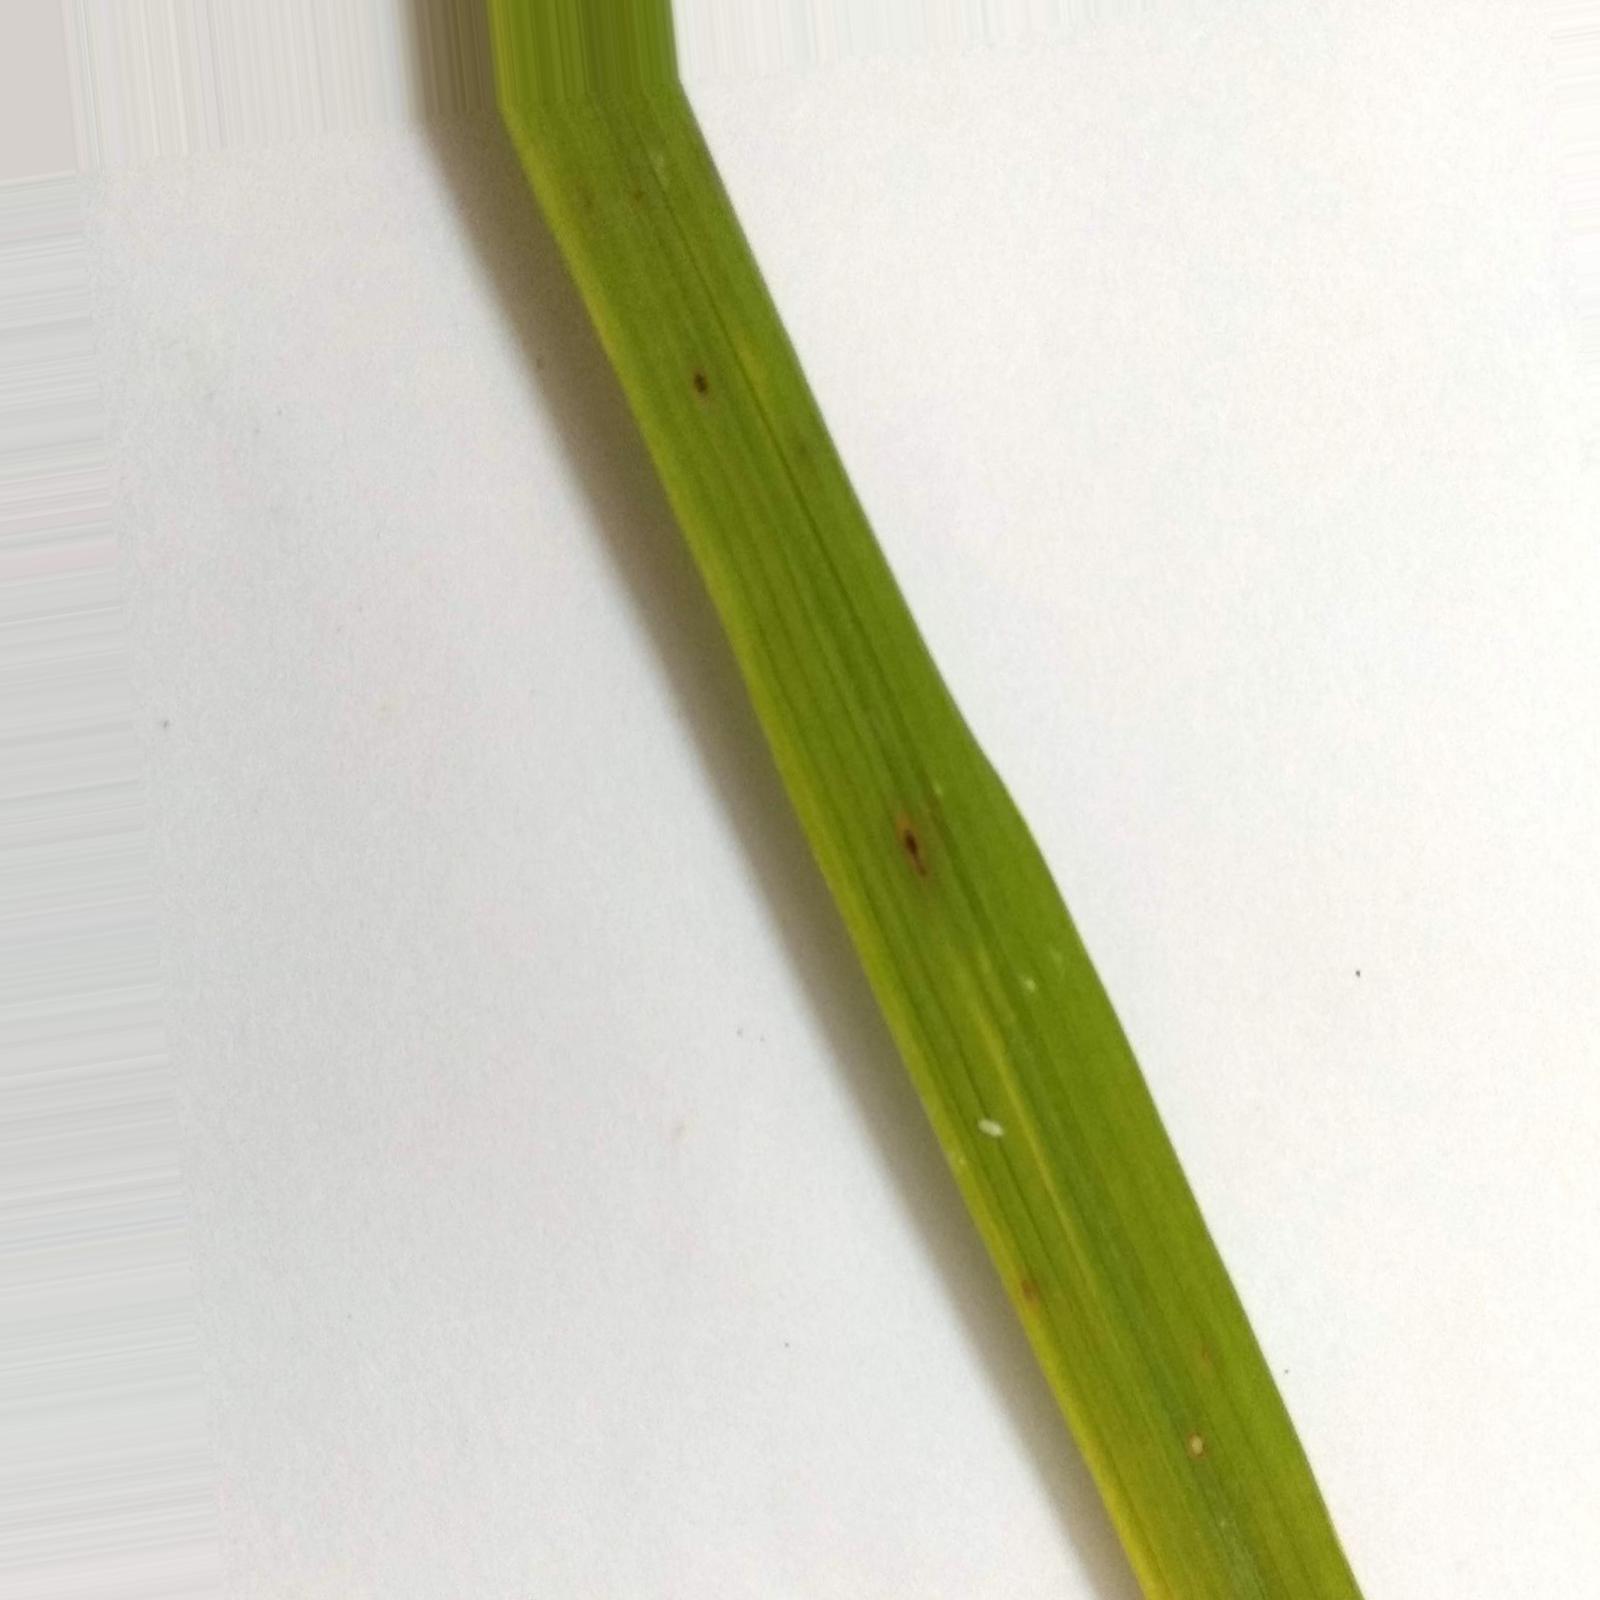
Nhãn: Bệnh Đốm Nâu ( Brown spot )